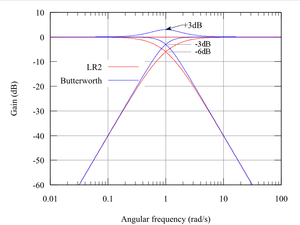
Le crossover est un filtre utilisé en sonorisation pour séparer des plages de fréquences d'un signal audio. Cet effet entre dans une catégorie de filtres électroniques conçus spécifiquement pour des utilisations dans des applications audio.